Dintikon

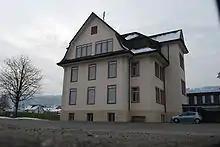
Dintikon school

The entire Swiss population is generally well educated. In Dintikon about 75.1% of the population (between age 25-64) have completed either non-mandatory upper secondary education or additional higher education (either university or a "Fachhochschule"). Of the school age population, there are 163 students attending primary school in the municipality.